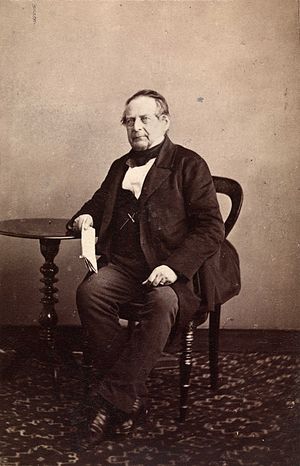
Hans Christian Petersen
Hans Christian Petersen var en norsk jurist og statsråd.